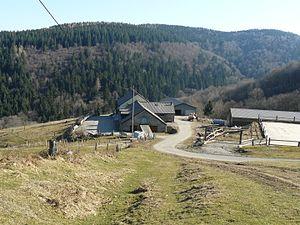
Ferme-auberge de la Glasshutte à Rimbach près Guebwiller
Rimbach-près-Guebwiller est une commune française située dans le département du Haut-Rhin, en région Grand Est.